Ford Thunderbird (seventh generation)

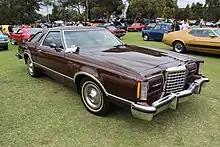
1978 Ford Thunderbird

Since Lincoln reintroduced the Continental Mark series in 1969, it had shared common engineering and underpinnings with the Thunderbird. During the 1970s, this led to the latter car becoming heavy and expensive in comparison to competition from Chrysler and General Motors. For the 1977 model year, as both cars were redesigned, the Thunderbird was split from the Continental Mark V. As the Ford LTD II replaced the Torino, the Thunderbird replaced the Elite. Alongside the Mercury Cougar XR7, the Thunderbird became more competitive in the best selling reasonably priced intermediate personal luxury car market against the Chrysler Cordoba/300, Dodge Charger/Magnum XE and the General Motors A-body quartet of the Buick Regal, Chevrolet Monte Carlo, Oldsmobile Cutlass Supreme and Pontiac Grand Prix.